Max Schrock

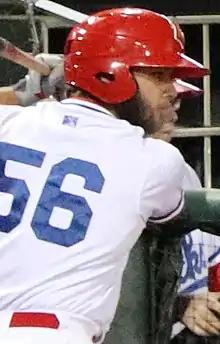
Schrock with the Memphis Redbirds in 2018

Max William Schrock (born October 12, 1994) is an American former professional baseball second baseman. He played in Major League Baseball (MLB) for the St. Louis Cardinals and Cincinnati Reds.